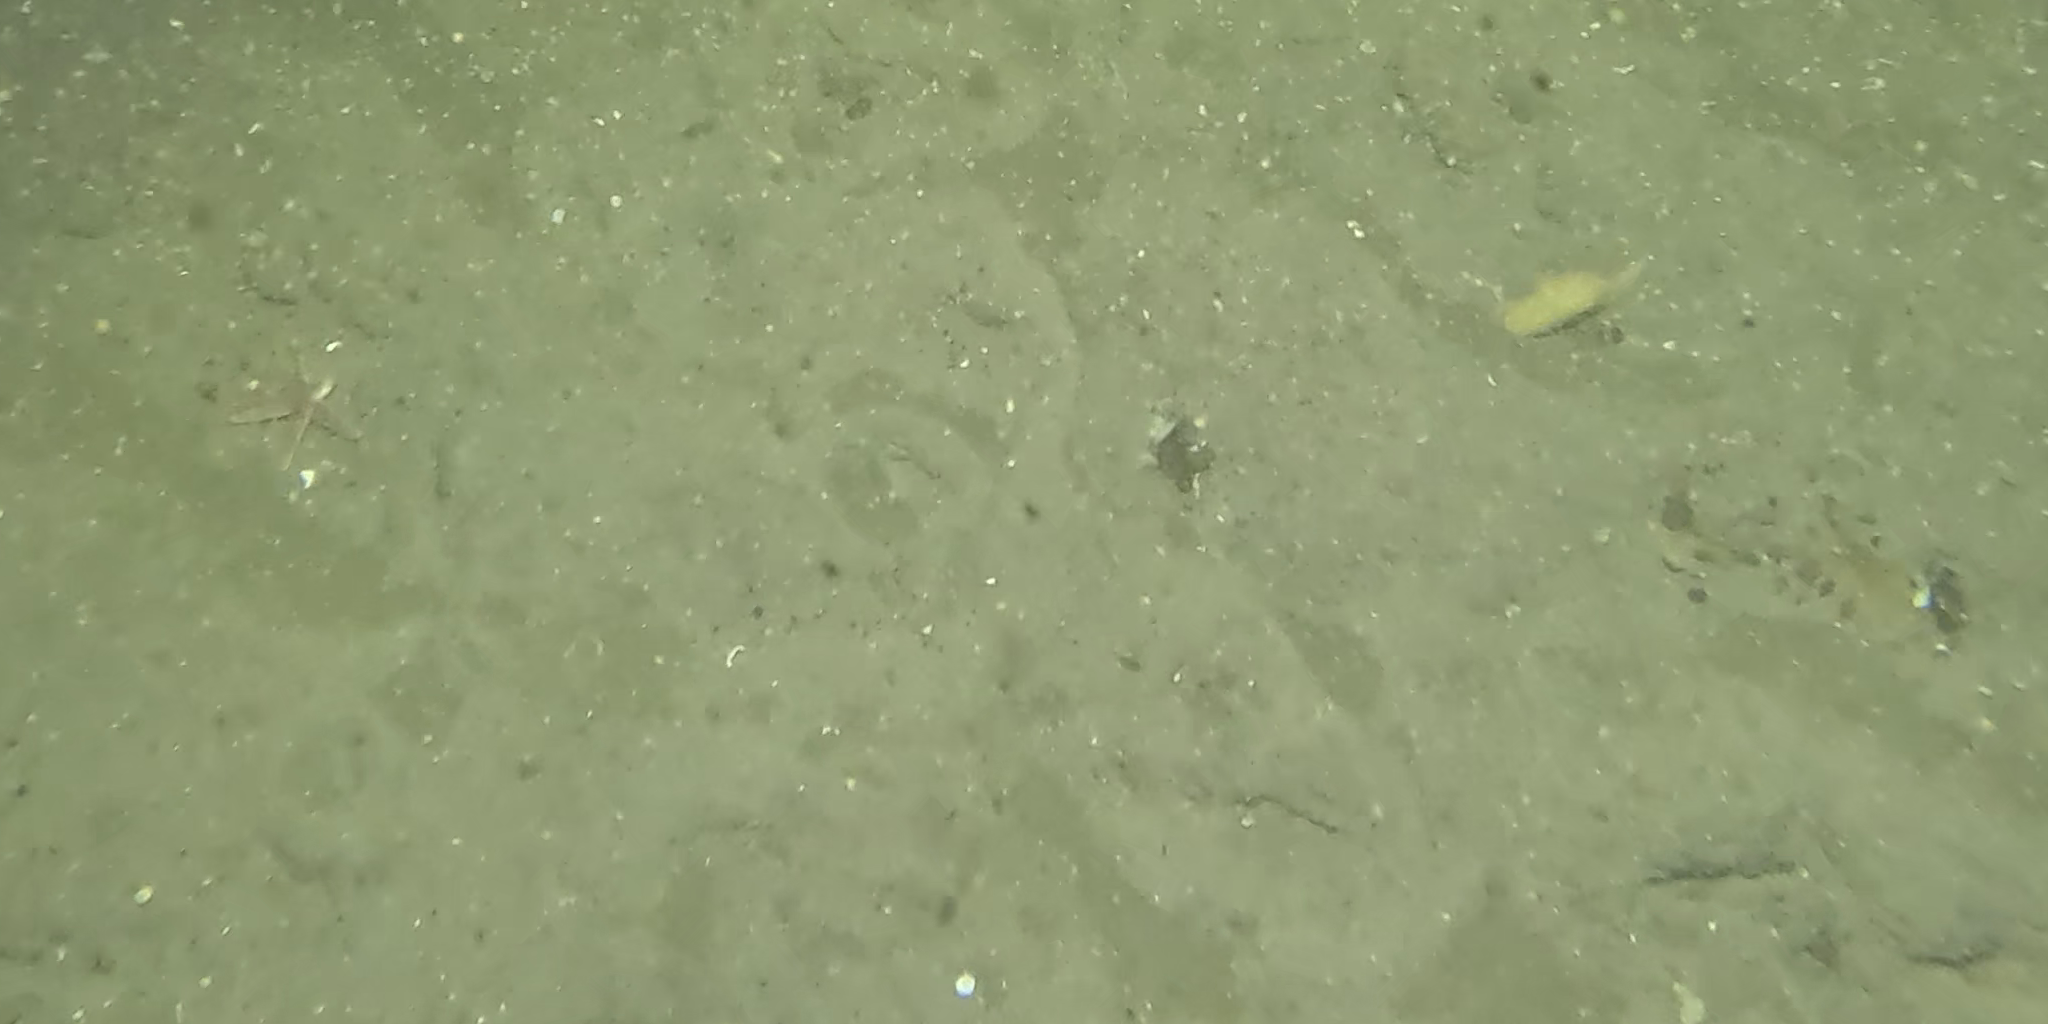
Seabed habitat: sand